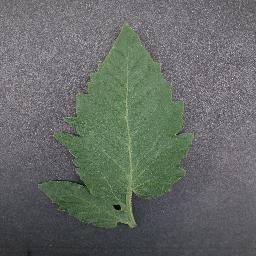
Label: Tomato___healthy